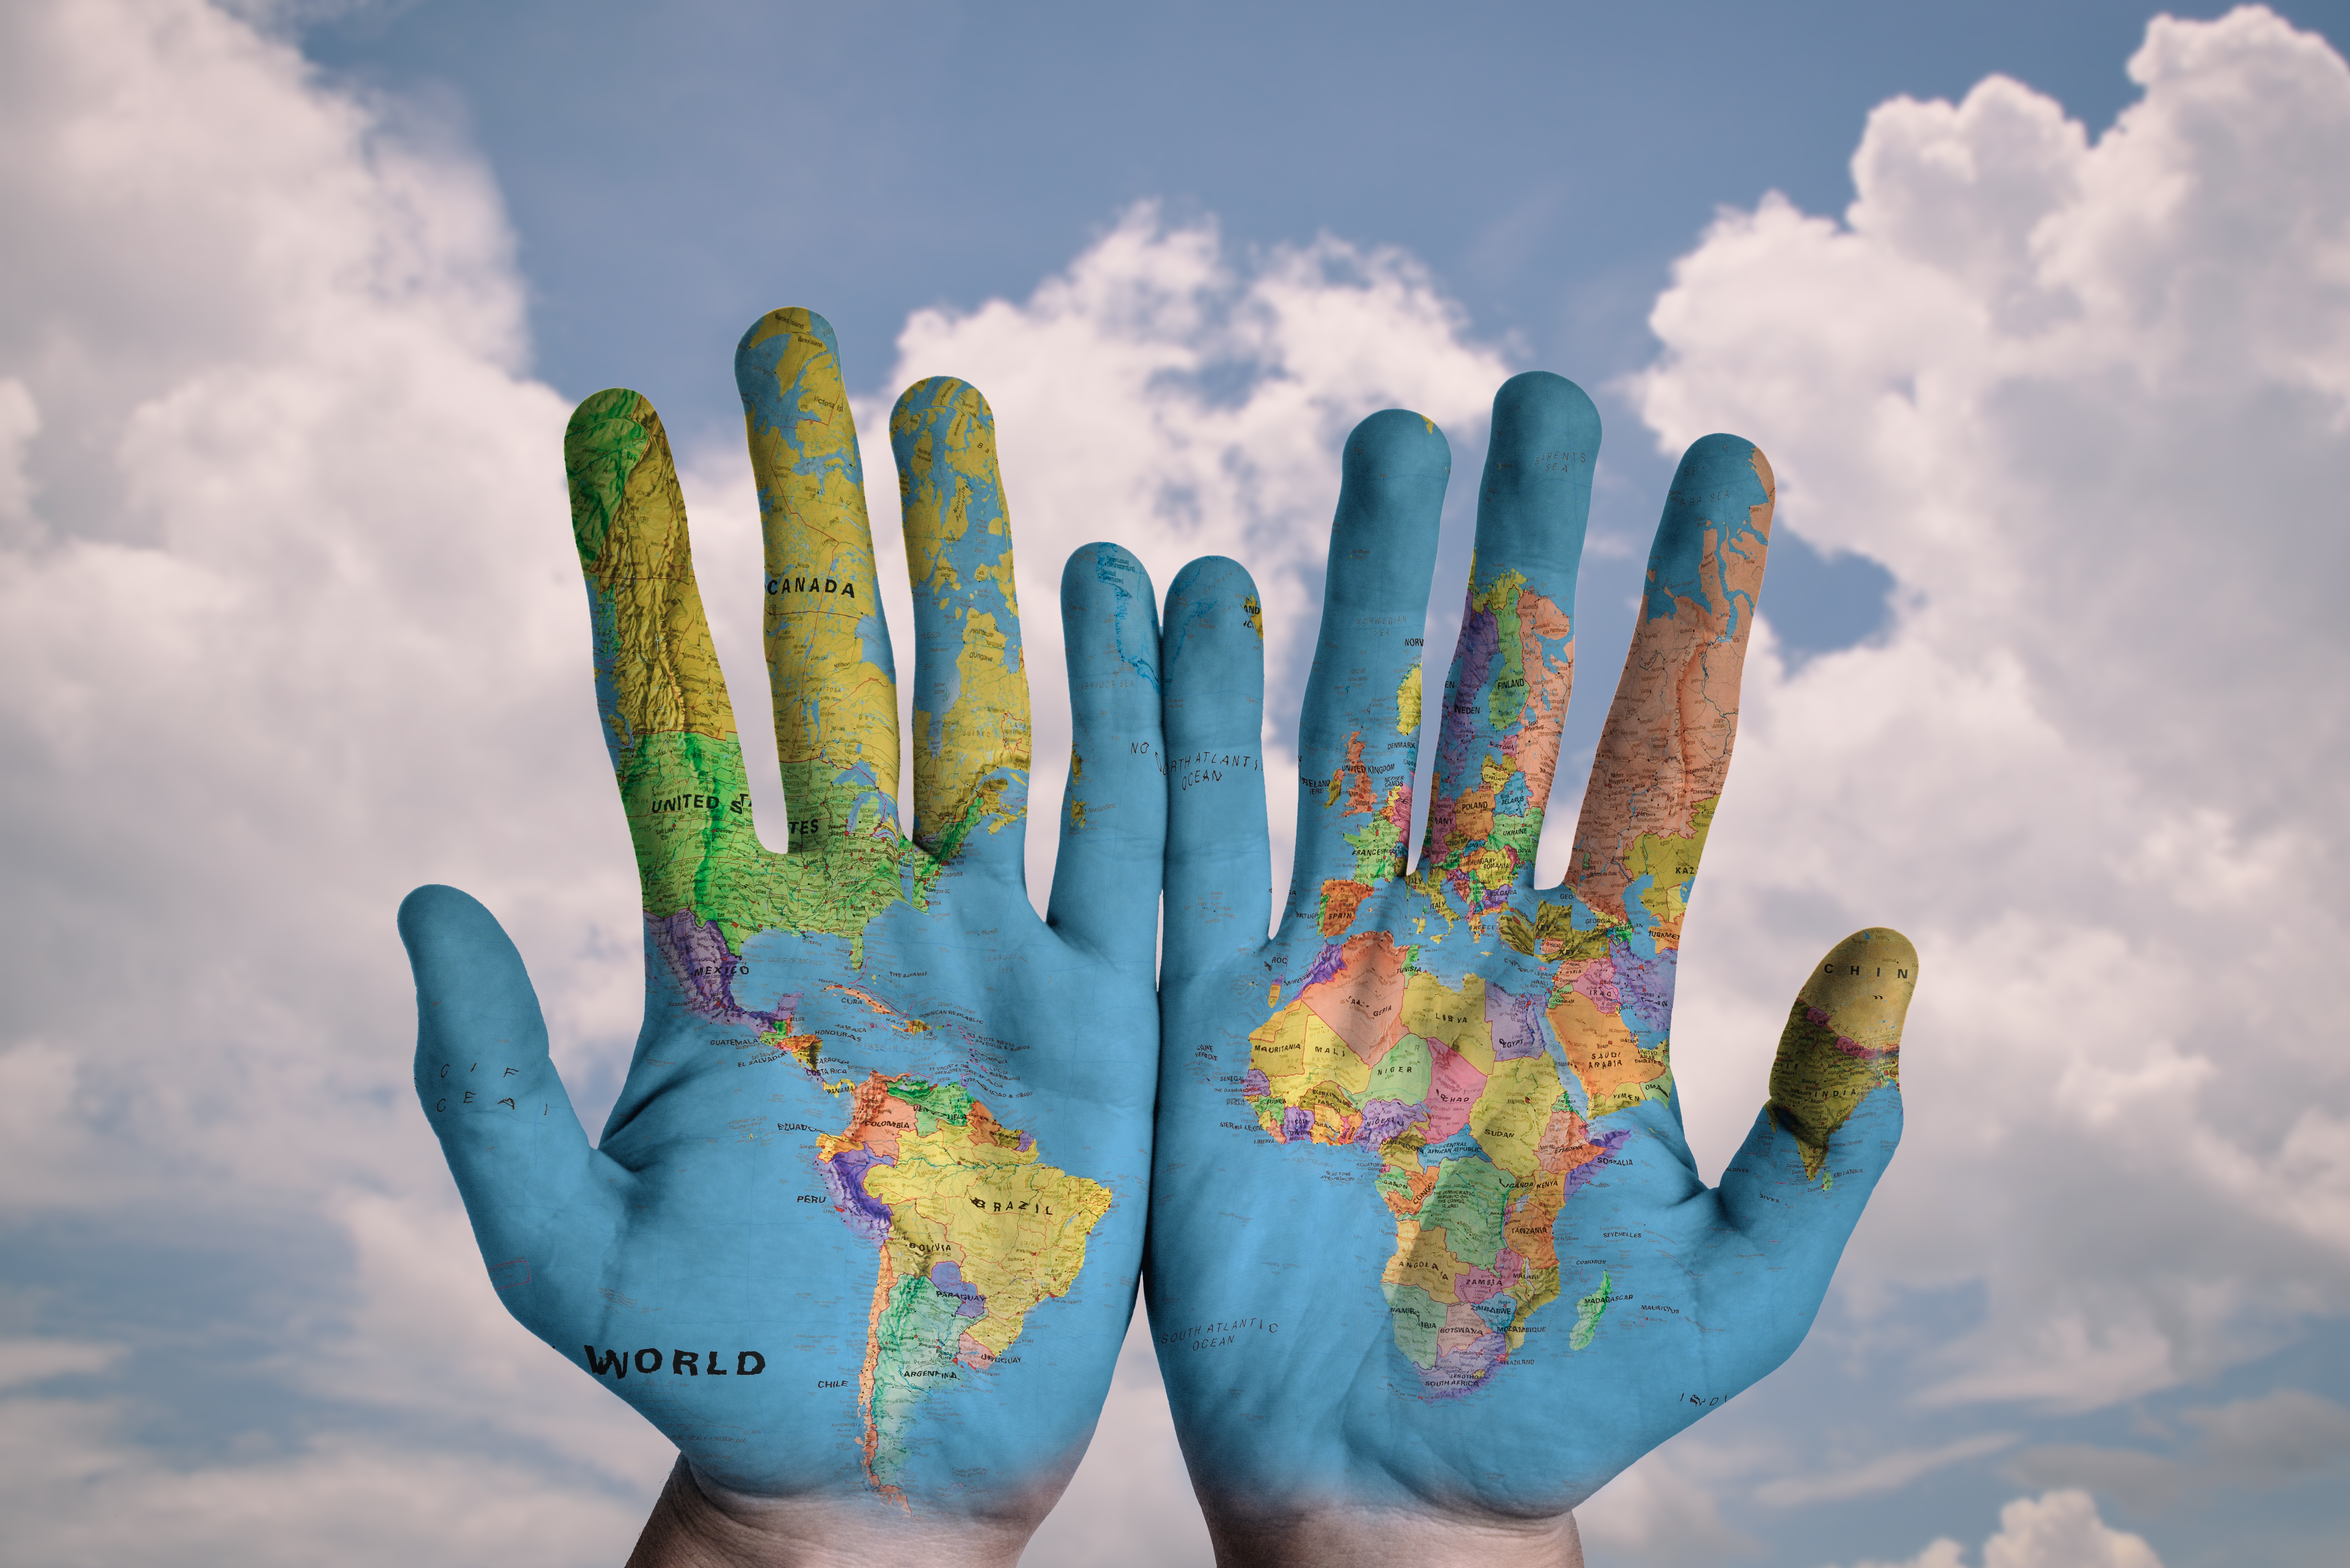
hand, creative, abstract, sky, flower, finger, green, color, blue, map, globe, world, earth, hands, global, whole, continents, atmosphere of earth